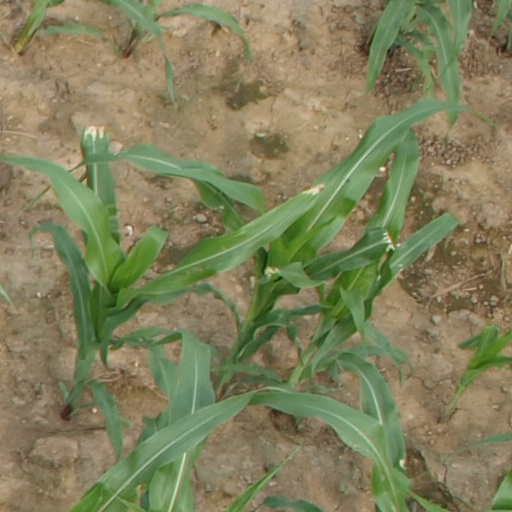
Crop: maize; corn